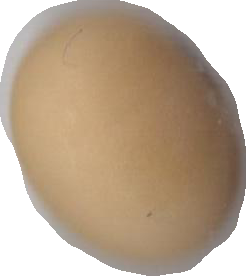
Variety: Anjasmoro